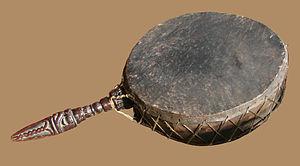
La musique tibétaine reflète l'héritage culturel de la région transhimalayenne, dont le centre est le Tibet, mais aussi de tous les groupes ethniques tibétains disséminés en Inde, au Bhoutan, au Népal et ailleurs dans le monde. La musique tibétaine est avant tout une musique religieuse, ce qui montre la profonde influence du chamanisme, du bön et du bouddhisme tibétain dans la culture du pays. Cette musique n'a été rendue accessible qu'à partir de l'annexion chinoise de 1959 ; elle se décline en plusieurs genres. Elle fait désormais aussi partie de la musique régionale chinoise.